British Rail DP1

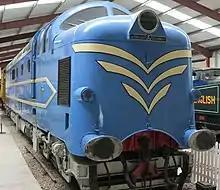
Frontage

The English Electric company, which had absorbed the aeroengine-maker D. Napier & Son into its group at the instruction of the Ministry of Aircraft Production in 1942, was a major builder of diesel and electric locomotives. The two George Nelsons (Sir George, and his son, known in the works as "Half") saw the potential of Napier's Deltic engine for rail traction and in 1954–1955 built a demonstrator at its Dick, Kerr works in Preston. Officially numbered DP1, its internal project title was "Enterprise", and it was intended that the locomotive would carry that name. However, in 1954, before completion, Hudswell Clarke announced a range of small diesel-mechanical locomotives using the same name. After initial trials in 1955, the locomotive received the word "Deltic" in large cream capital letters on its sides, and the name became synonymous with the locomotive.